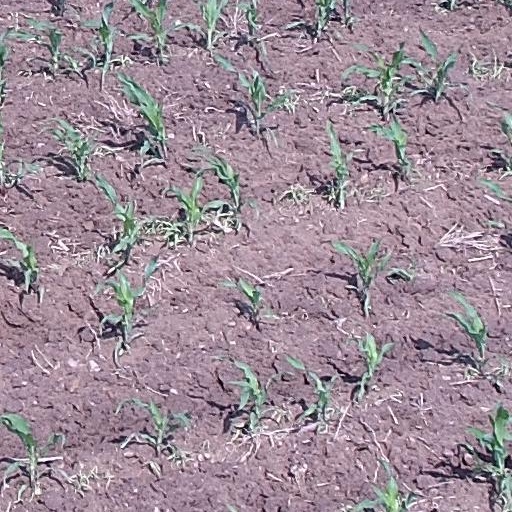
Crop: maize; corn